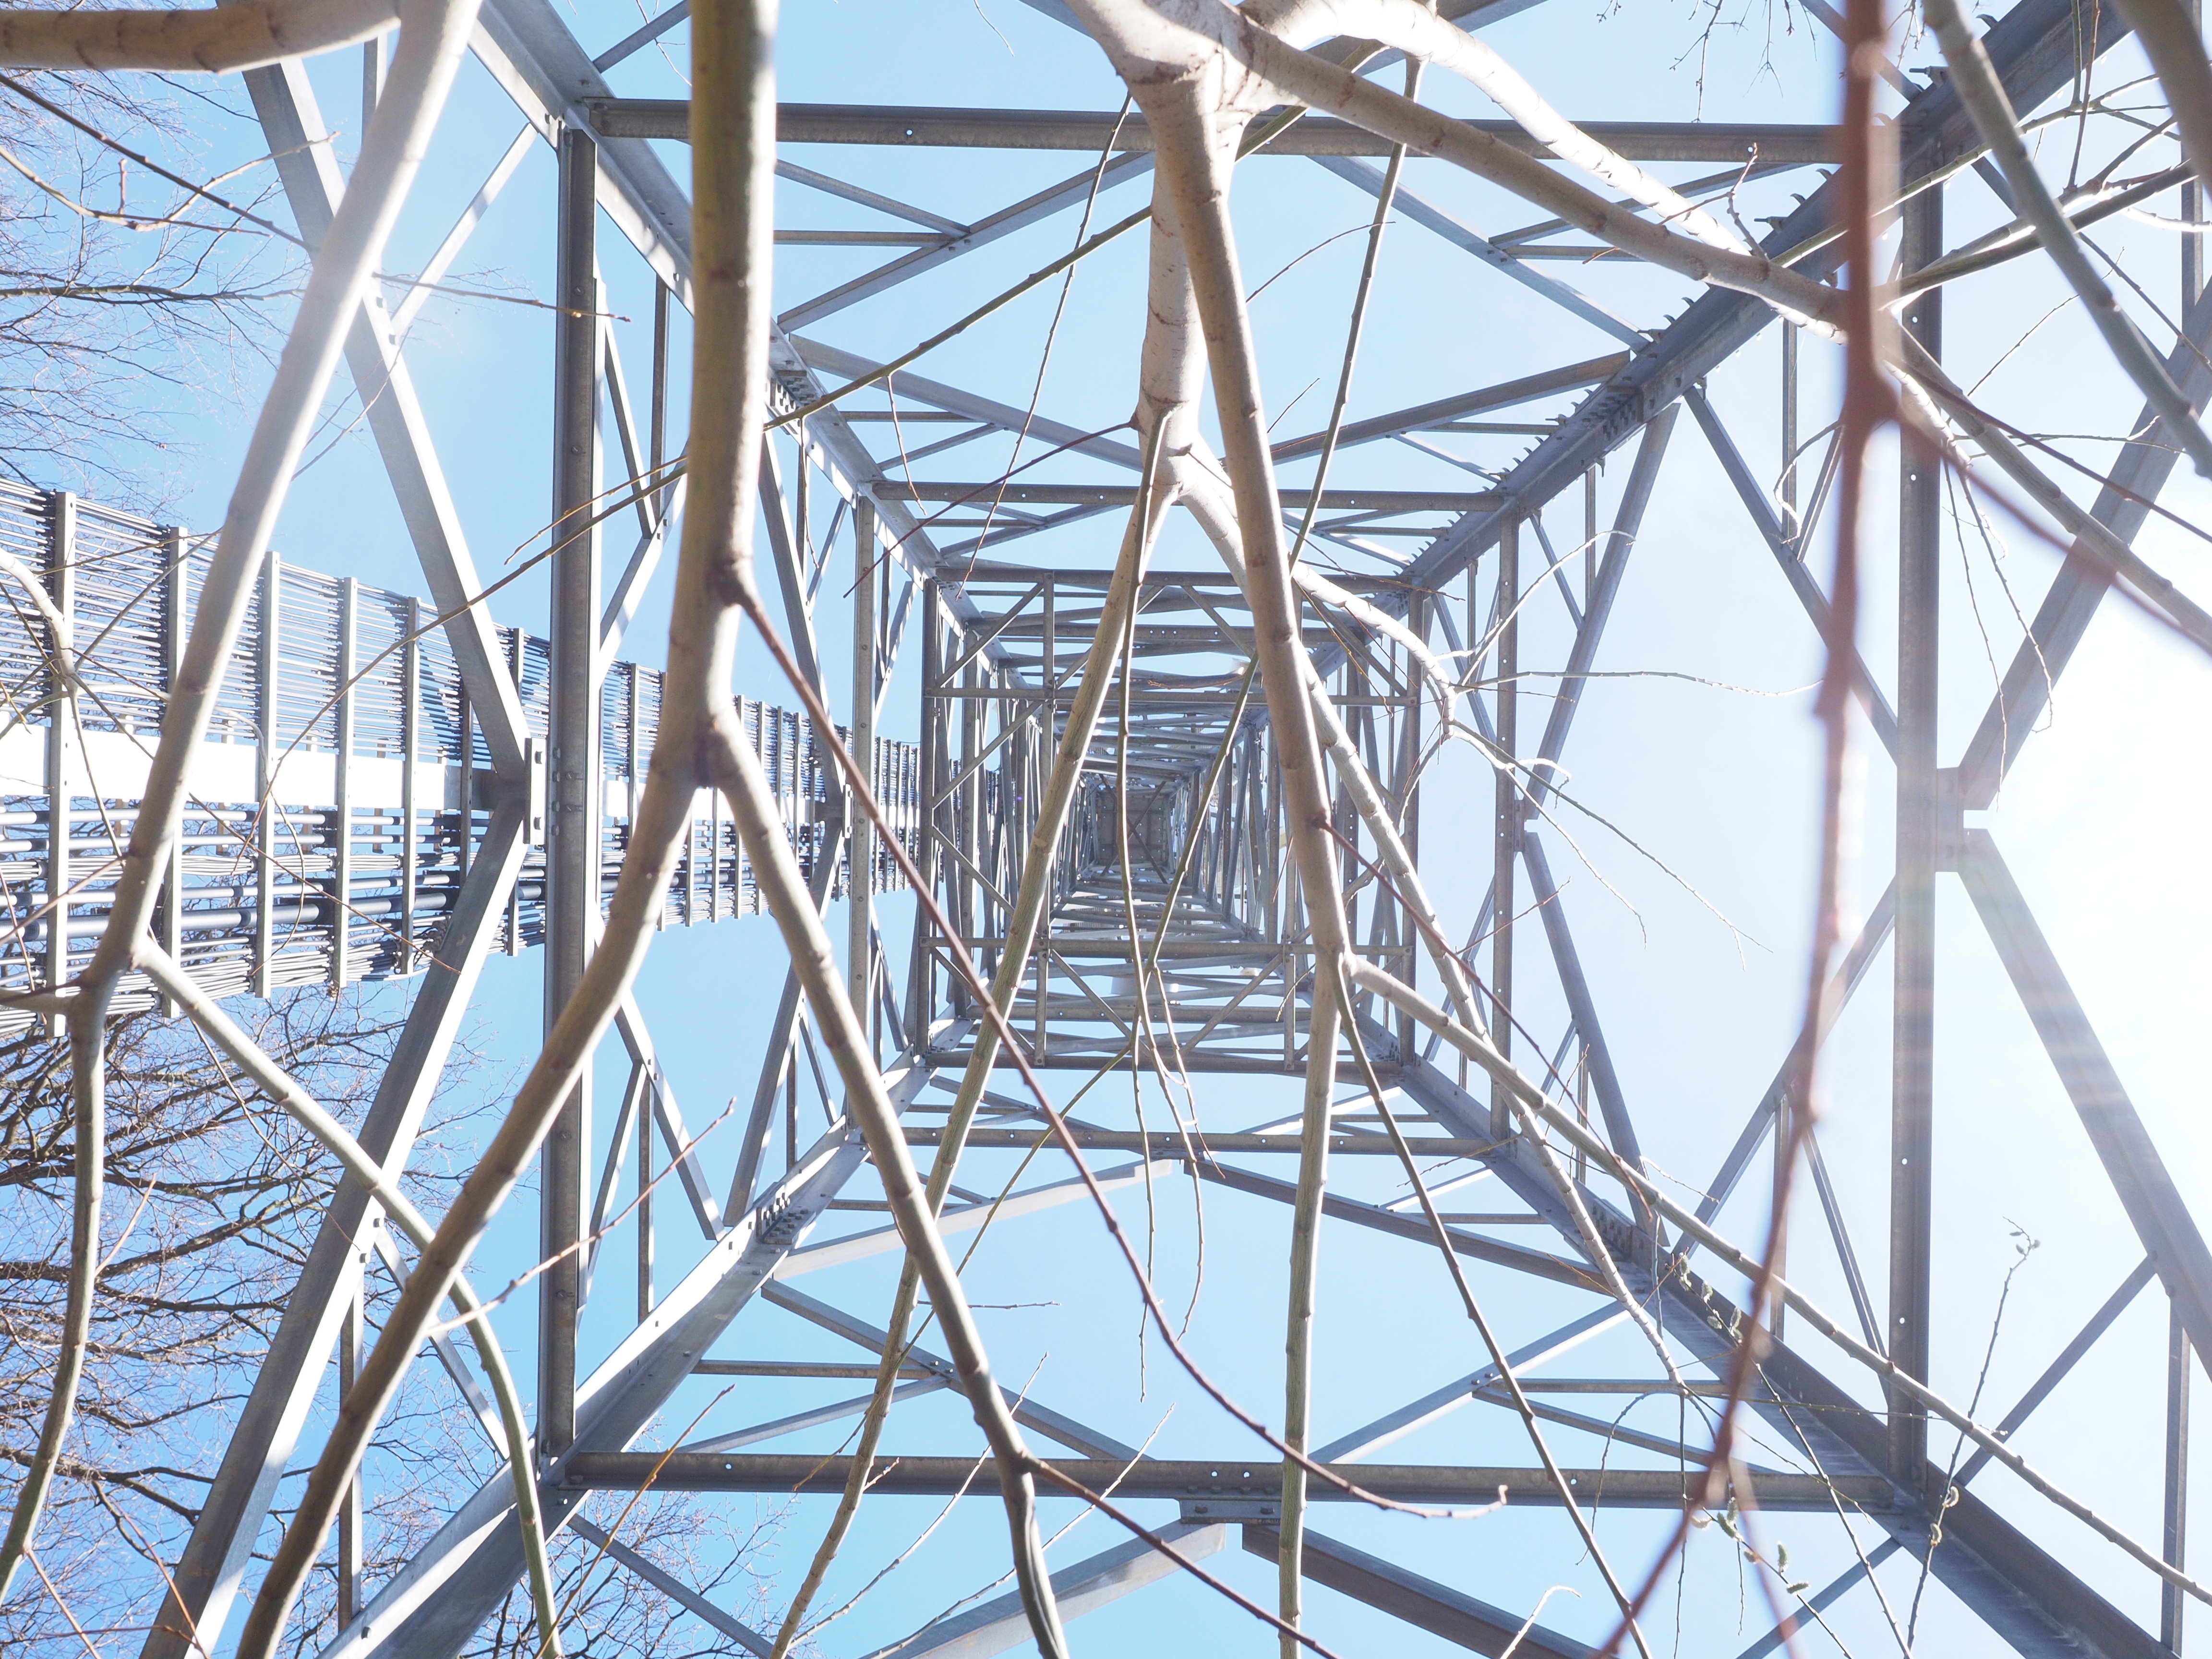
architecture, structure, line, tower, mast, scaffolding, tourist attraction, radio tower, transmission tower, radio mast, outdoor structure